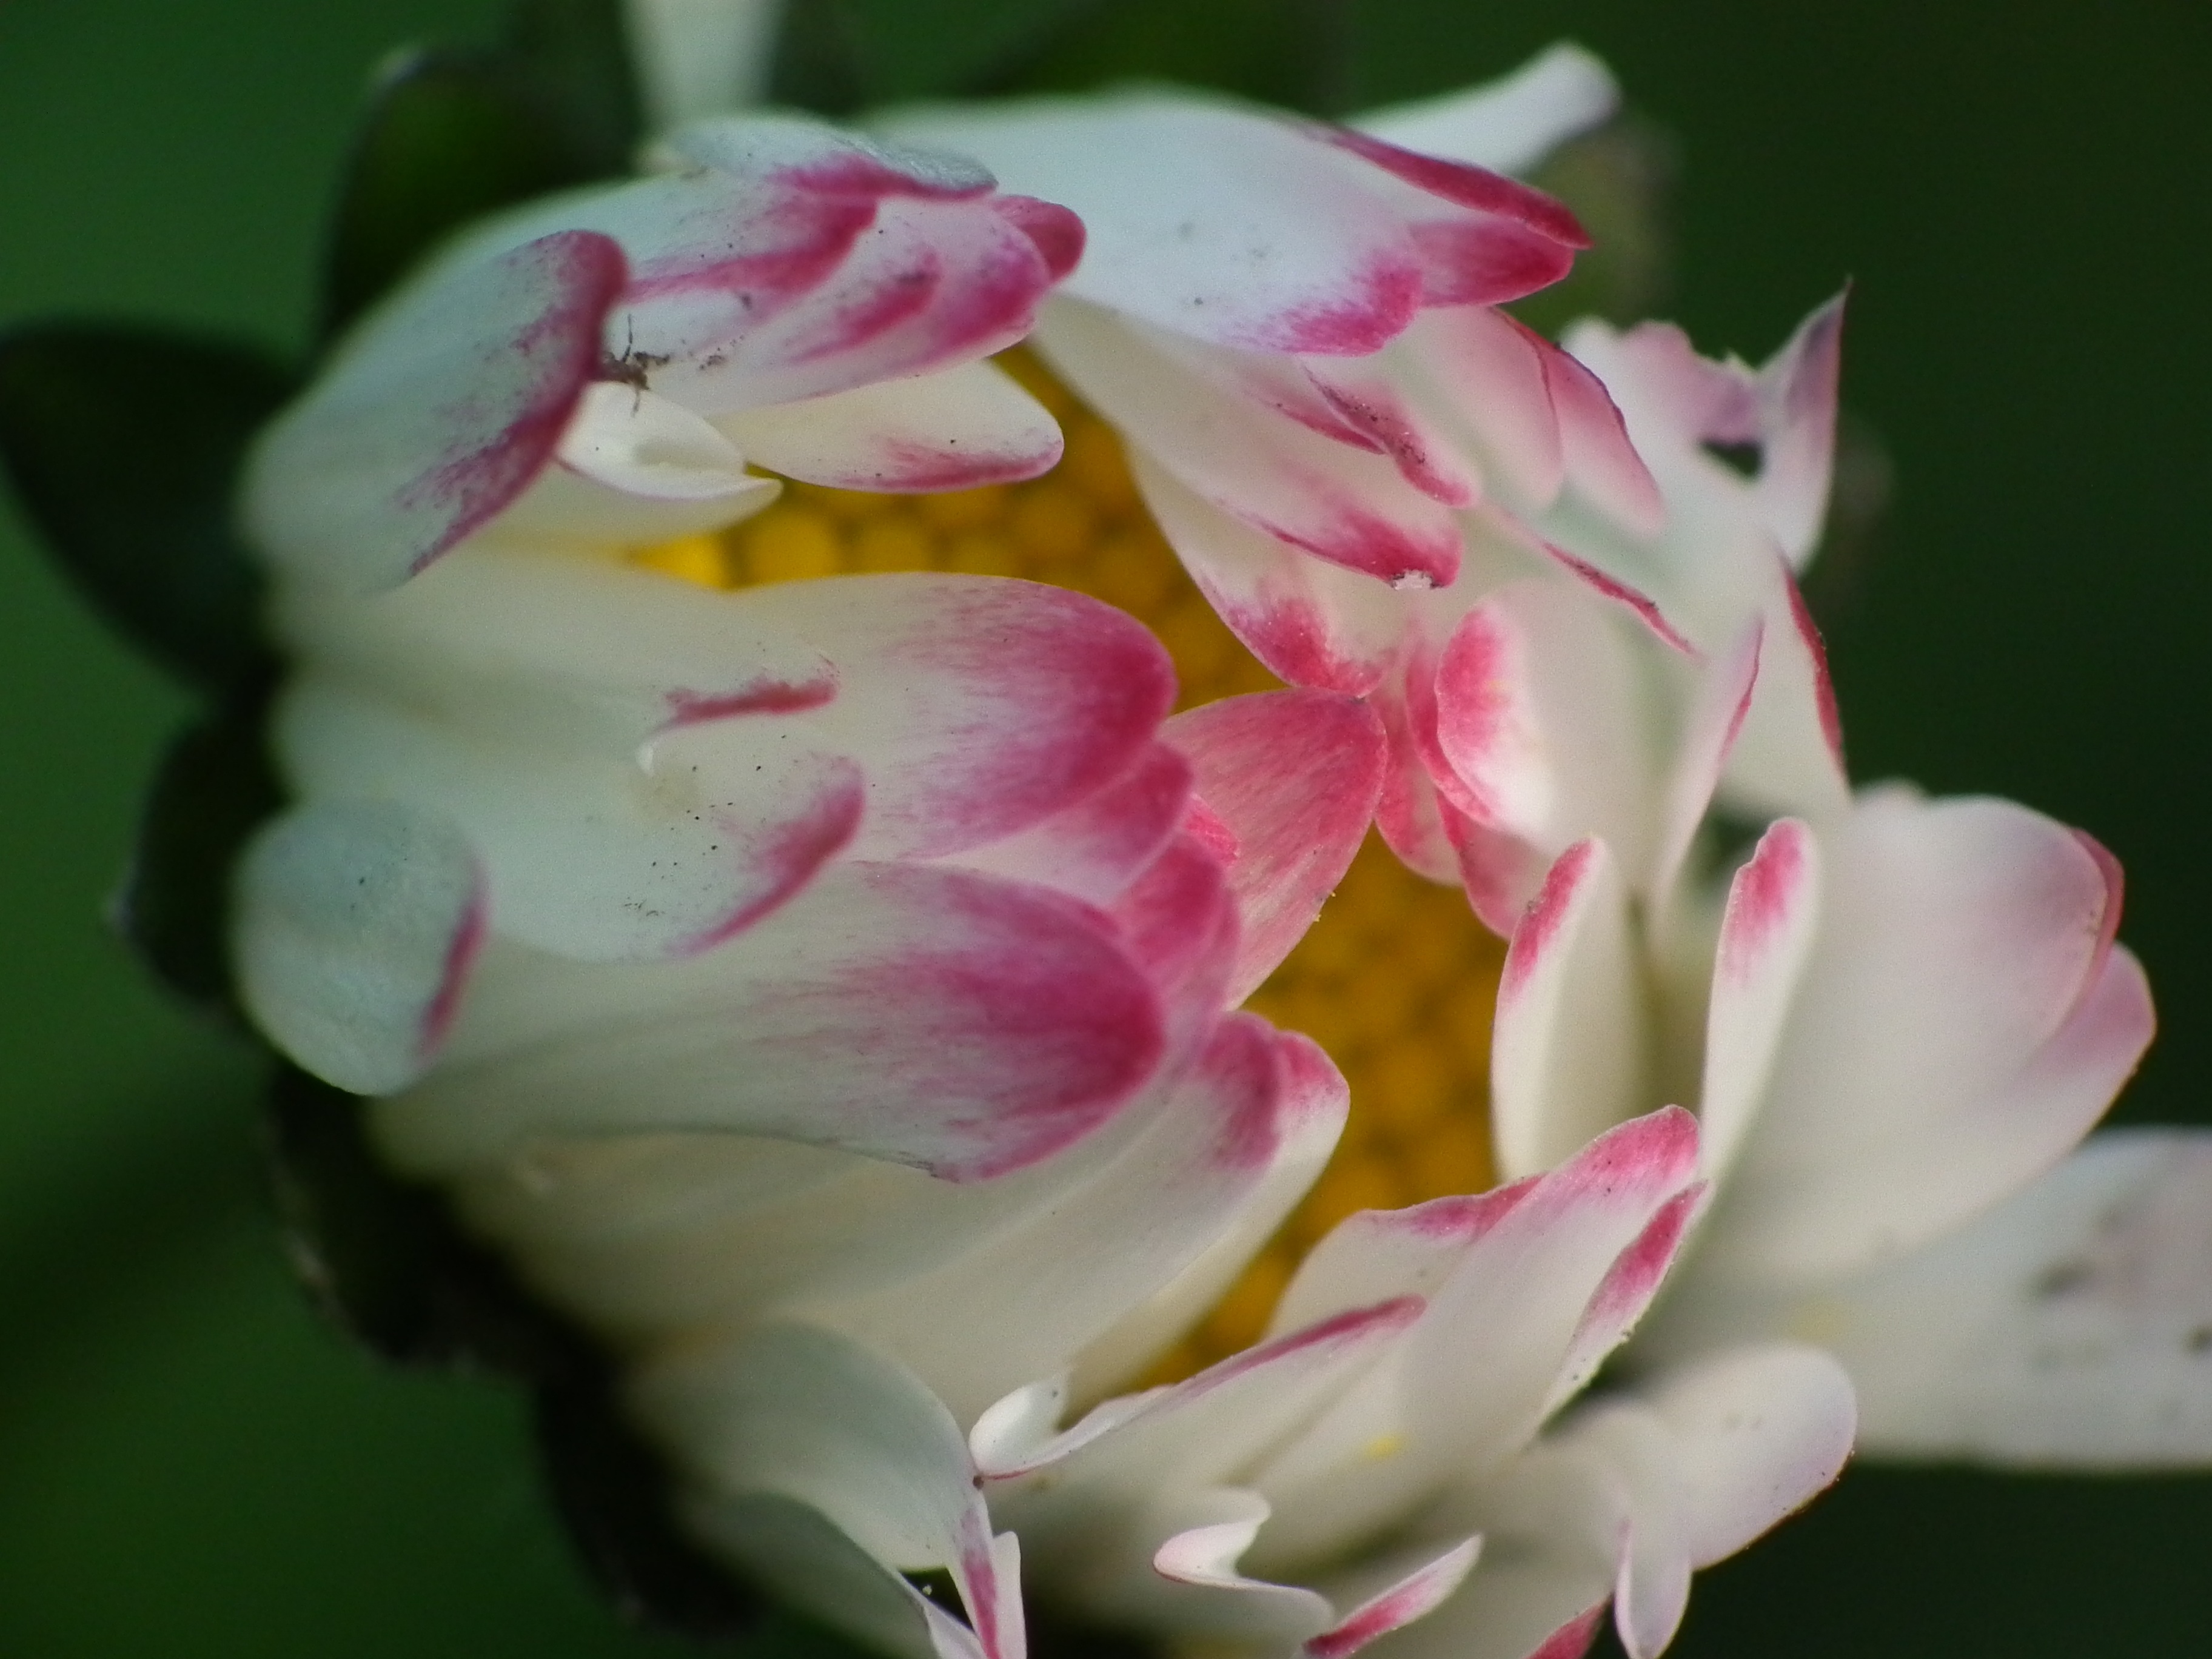
blossom, plant, photography, flower, petal, bloom, daisy, botany, pink, flora, close up, macro photography, flowering plant, lawn flower, land plant